List of Virginia state forests

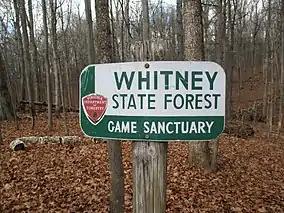
Property border sign at Whitney State Forest in Fauquier County, Virginia

The Virginia state forest system includes 26 state-managed forests covering a total of . They are managed by the Virginia Department of Forestry.